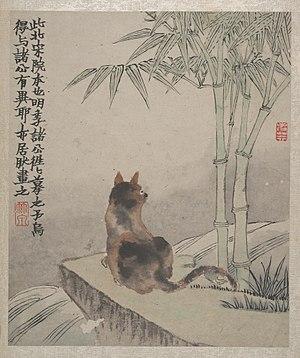
La peinture de la dynastie Qing (1644 - 1912), se situe dans le respect de l'héritage de la peinture chinoise des dynasties précédentes, mais se renouvelle progressivement dans tous les domaines : que ce soit la peinture chinoise de cour, la production de l'Académie, celle des groupes d'artistes, lettrés ou non, proches ou en opposition au pouvoir, celle des peintres retirés pour raisons politiques, celle des « excentriques », celle des nombreux ateliers commerciaux qui produisent des copies, ou des peintures de jolies femmes et des peintures érotiques, et jusqu'à la peinture quasi industrielle destinée à l'exportation, tous ces domaines évoluent, s'effacent ou apparaissent sous une forme radicalement nouvelle.
Les Huit Excentriques de Yangzhou sont un groupe de huit peintres chinois actifs au XVIIIᵉ siècle, qui étaient connus dans la dynastie Qing pour rejeter les idées orthodoxes sur la peinture au profit d'un style jugé expressif et individualiste.